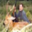
Label: deer